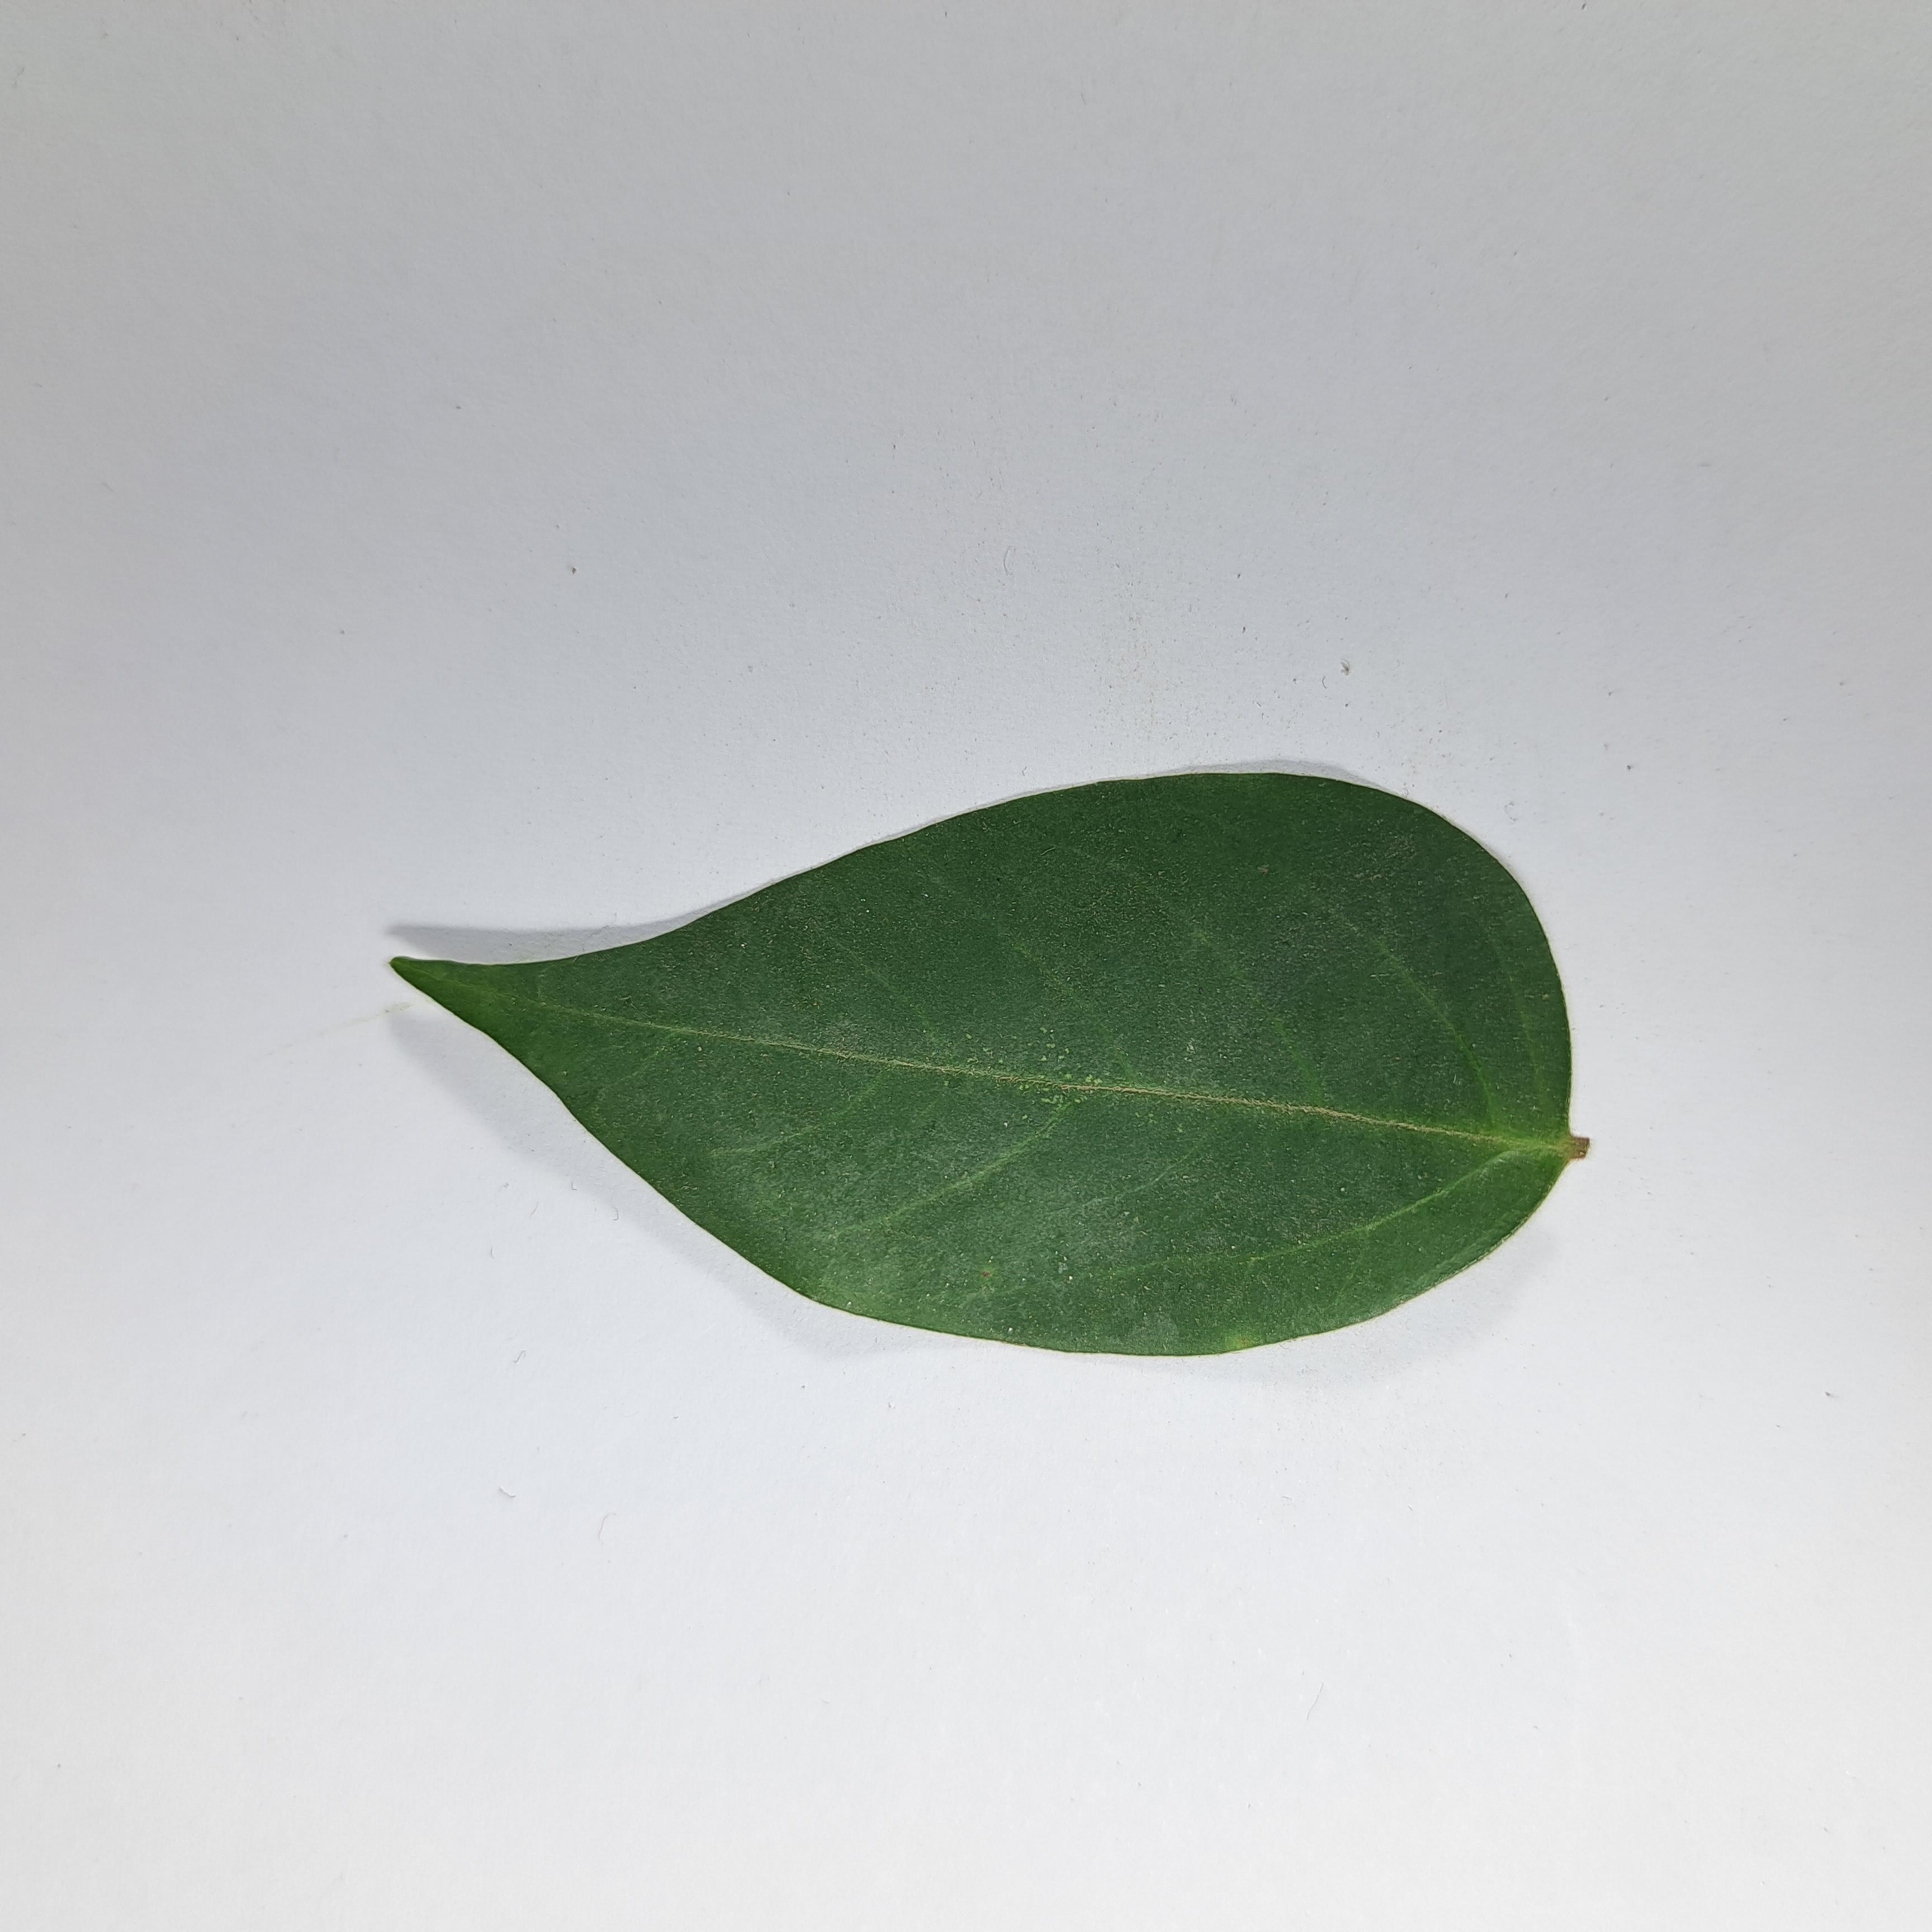
Label: Healthy Leaves